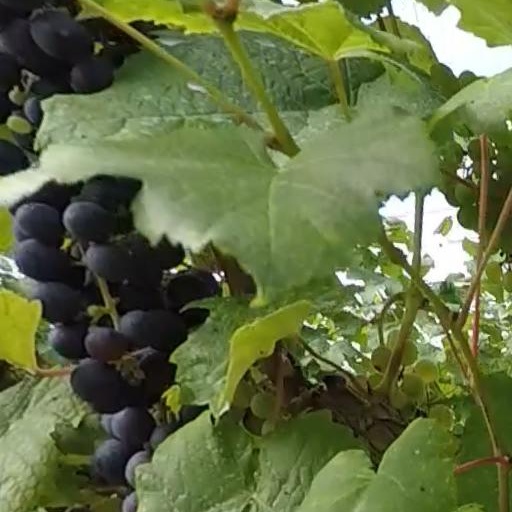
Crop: grape